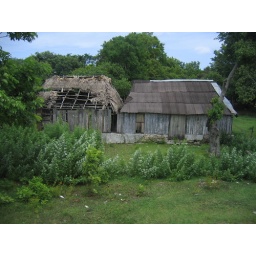
Dit zien vaak als je door je raam kijkt terwijl je op de bus zit, meestal wonen daar nog mensen in